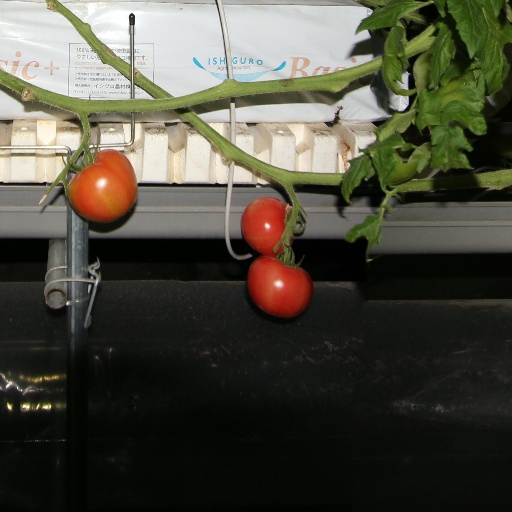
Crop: tomato